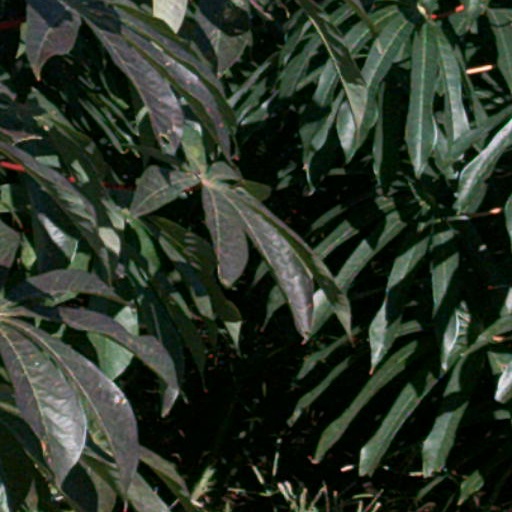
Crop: cassava